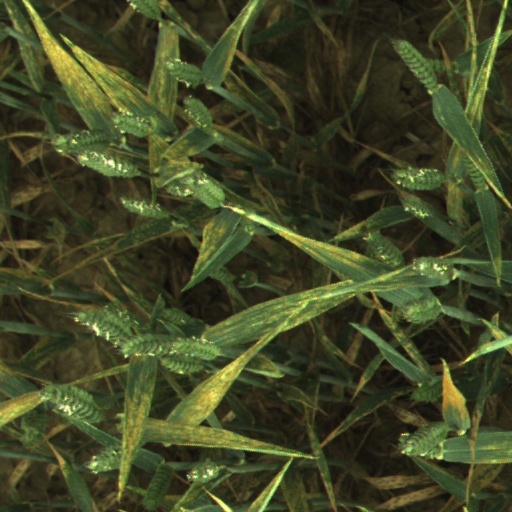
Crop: wheat